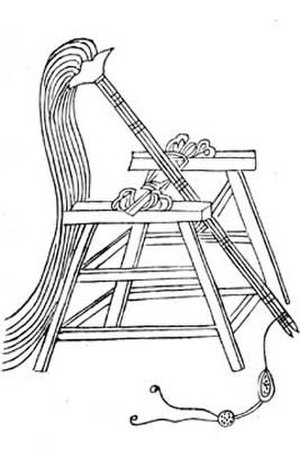
Blide / Historie / Trækkraftsblide
Sìjiao "Four Footed" blide fra Wujing Zongyao.
En blide er en krigsmaskine fra middelalderen. Den kan kaste genstande på 90 kg over 300 m. De genstande kan være sten, brændende træ, døde dyr eller mennesker mod belejrede borge og byer.